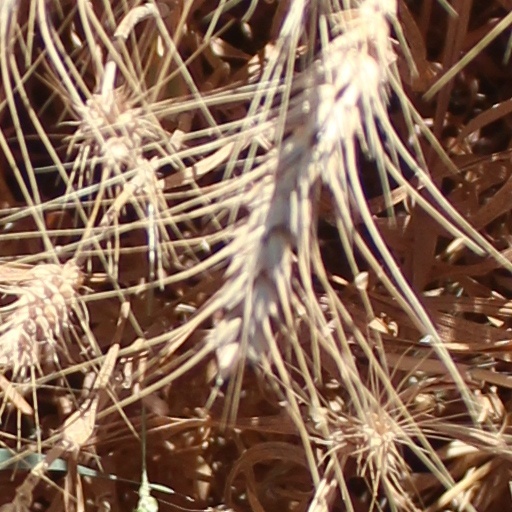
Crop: wheat